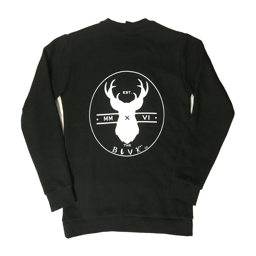
king of the - black